Shimoga district

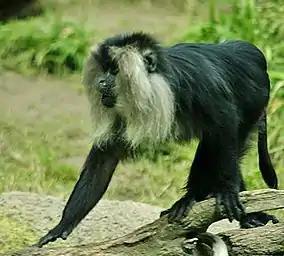
Lion-tailed macaque, endemic to the Western Ghats and found in the Malnad region of Shimoga district.

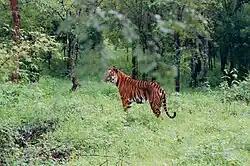
Tiger at Bhadra Wildlife Sanctuary

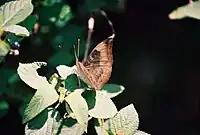
Common baron butterflies in the Bhadra Wildlife Sanctuary

The Malnad region is a biodiversity hotspot with a rich diversity of flora and fauna. The region has protected areas classified as wildlife sanctuaries to ensure the protection of these species: